Penny Mordaunt

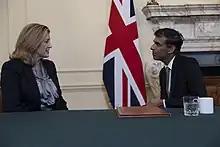
Mordaunt meeting with Rishi Sunak

Following the resignation of Truss during the October 2022 government crisis, Mordaunt declared she would seek nomination in the ensuing Conservative Party leadership election. However, after only 27 MPs publicly backed her nomination, she pulled out of the election, allowing Rishi Sunak to become Leader unopposed. She tweeted her withdrawal two minutes before the 2pm deadline on 24 October, by which candidates needed to have 100 nominations, and then issued a statement. Mordaunt was later re-appointed to her role by Sunak.